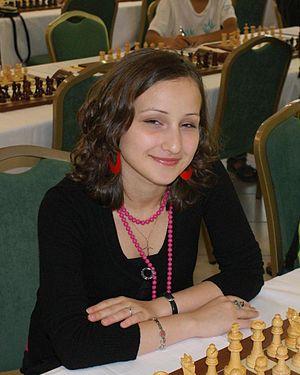
Sopiko Guramishvili est une joueuse et une commentatrice d'échecs géorgienne née le 1ᵉʳ janvier 1991. Elle détient depuis 2009 le titre de grand maître international féminin, ainsi que celui de maître international depuis 2012. Elle est mariée à Anish Giri, qui fait partie des dix meilleurs joueurs d'échecs mondiaux en 2019.